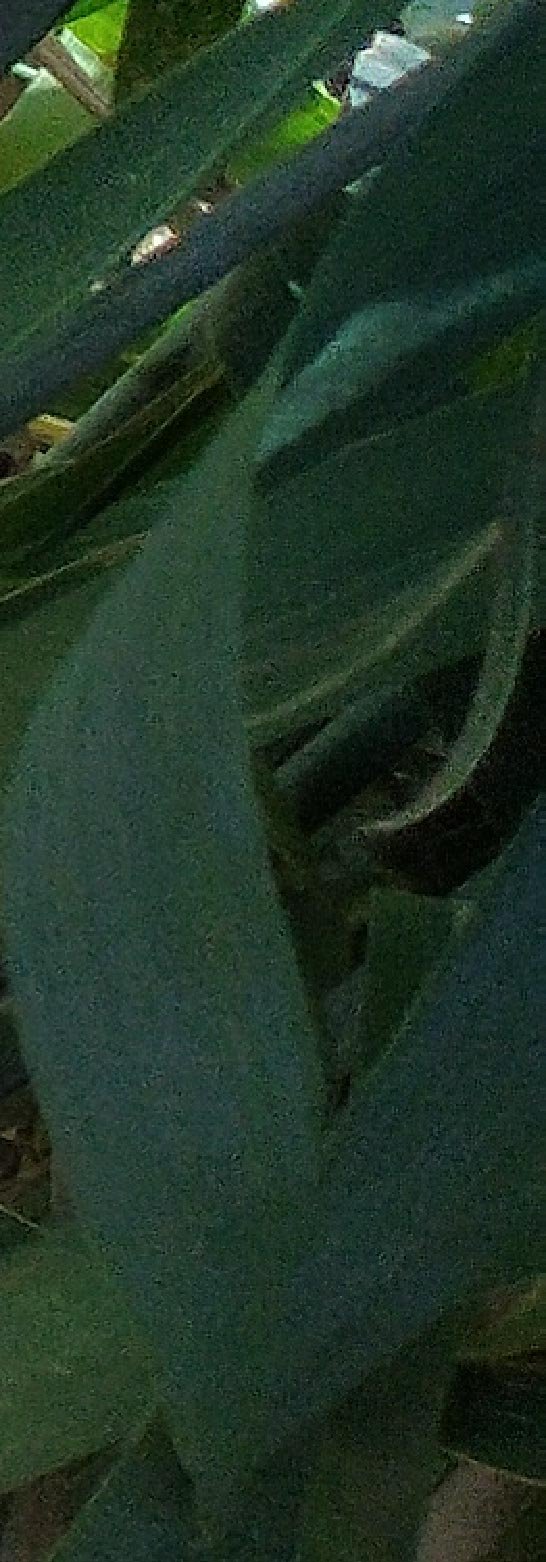
Label: Wheat___Healthy